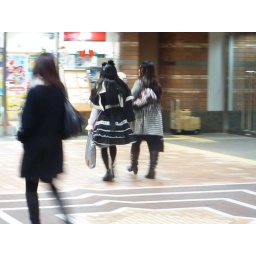
A Goth-Loli fashoned girl walking by